Ernest Nash

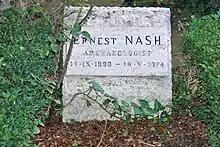
Grave of Ernest Nash at the Cimitero acattolico in Rome.

Ernest Nash (September 14, 1898, in Potsdam, Germany – May 18, 1974 in Rome, Italy) was a student of Roman architecture and pioneer of archaeological photography. Nash was born as Ernst Nathan in Potsdam, Germany, but later changed his name to Nash when he was living in the United States between 1939 and 1952.